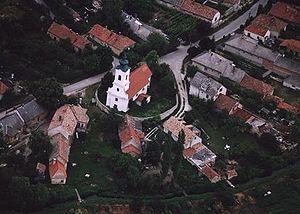
Vilonya est un village et une commune du comitat de Veszprém en Hongrie.